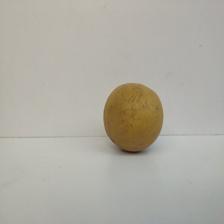
Size: Large